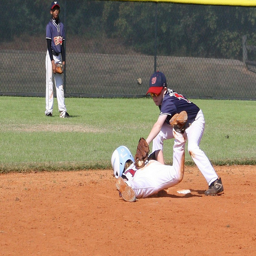
A little leaguer tagging another player with a baseball.
a kid sliding into a base and being tagged.
a man on the ground playing base ball
A baseball player slid into home base and the catcher is tagging him to get him out meanwhile the pitcher is looking intently at the plate.
A child laying on its stomach at a baseball game's base.